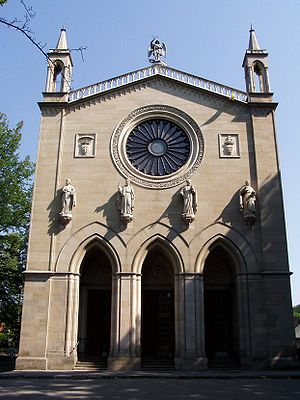
Krzeszowice
Krzeszowice er en by i voivodskab małopolskie i det sydlige Polen, omkring 18 km vest for Kraków. Byen ligger ved floden Krzeszówka. Krzeszowice har 10.050 indbyggere.